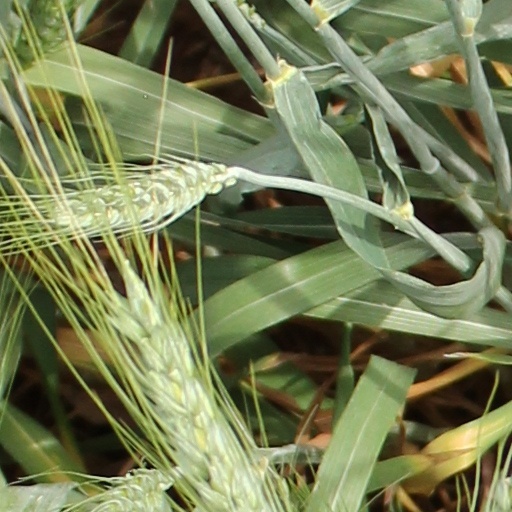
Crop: wheat